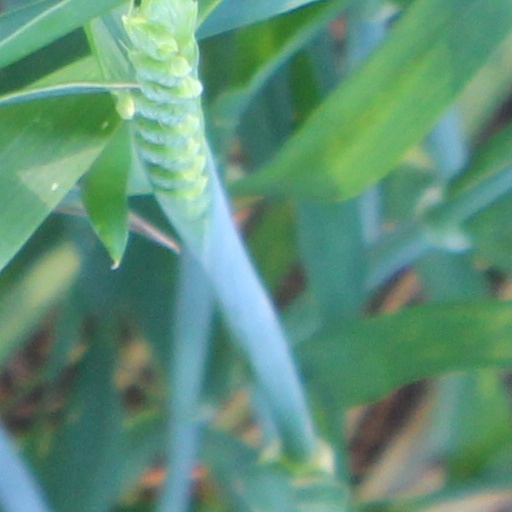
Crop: wheat